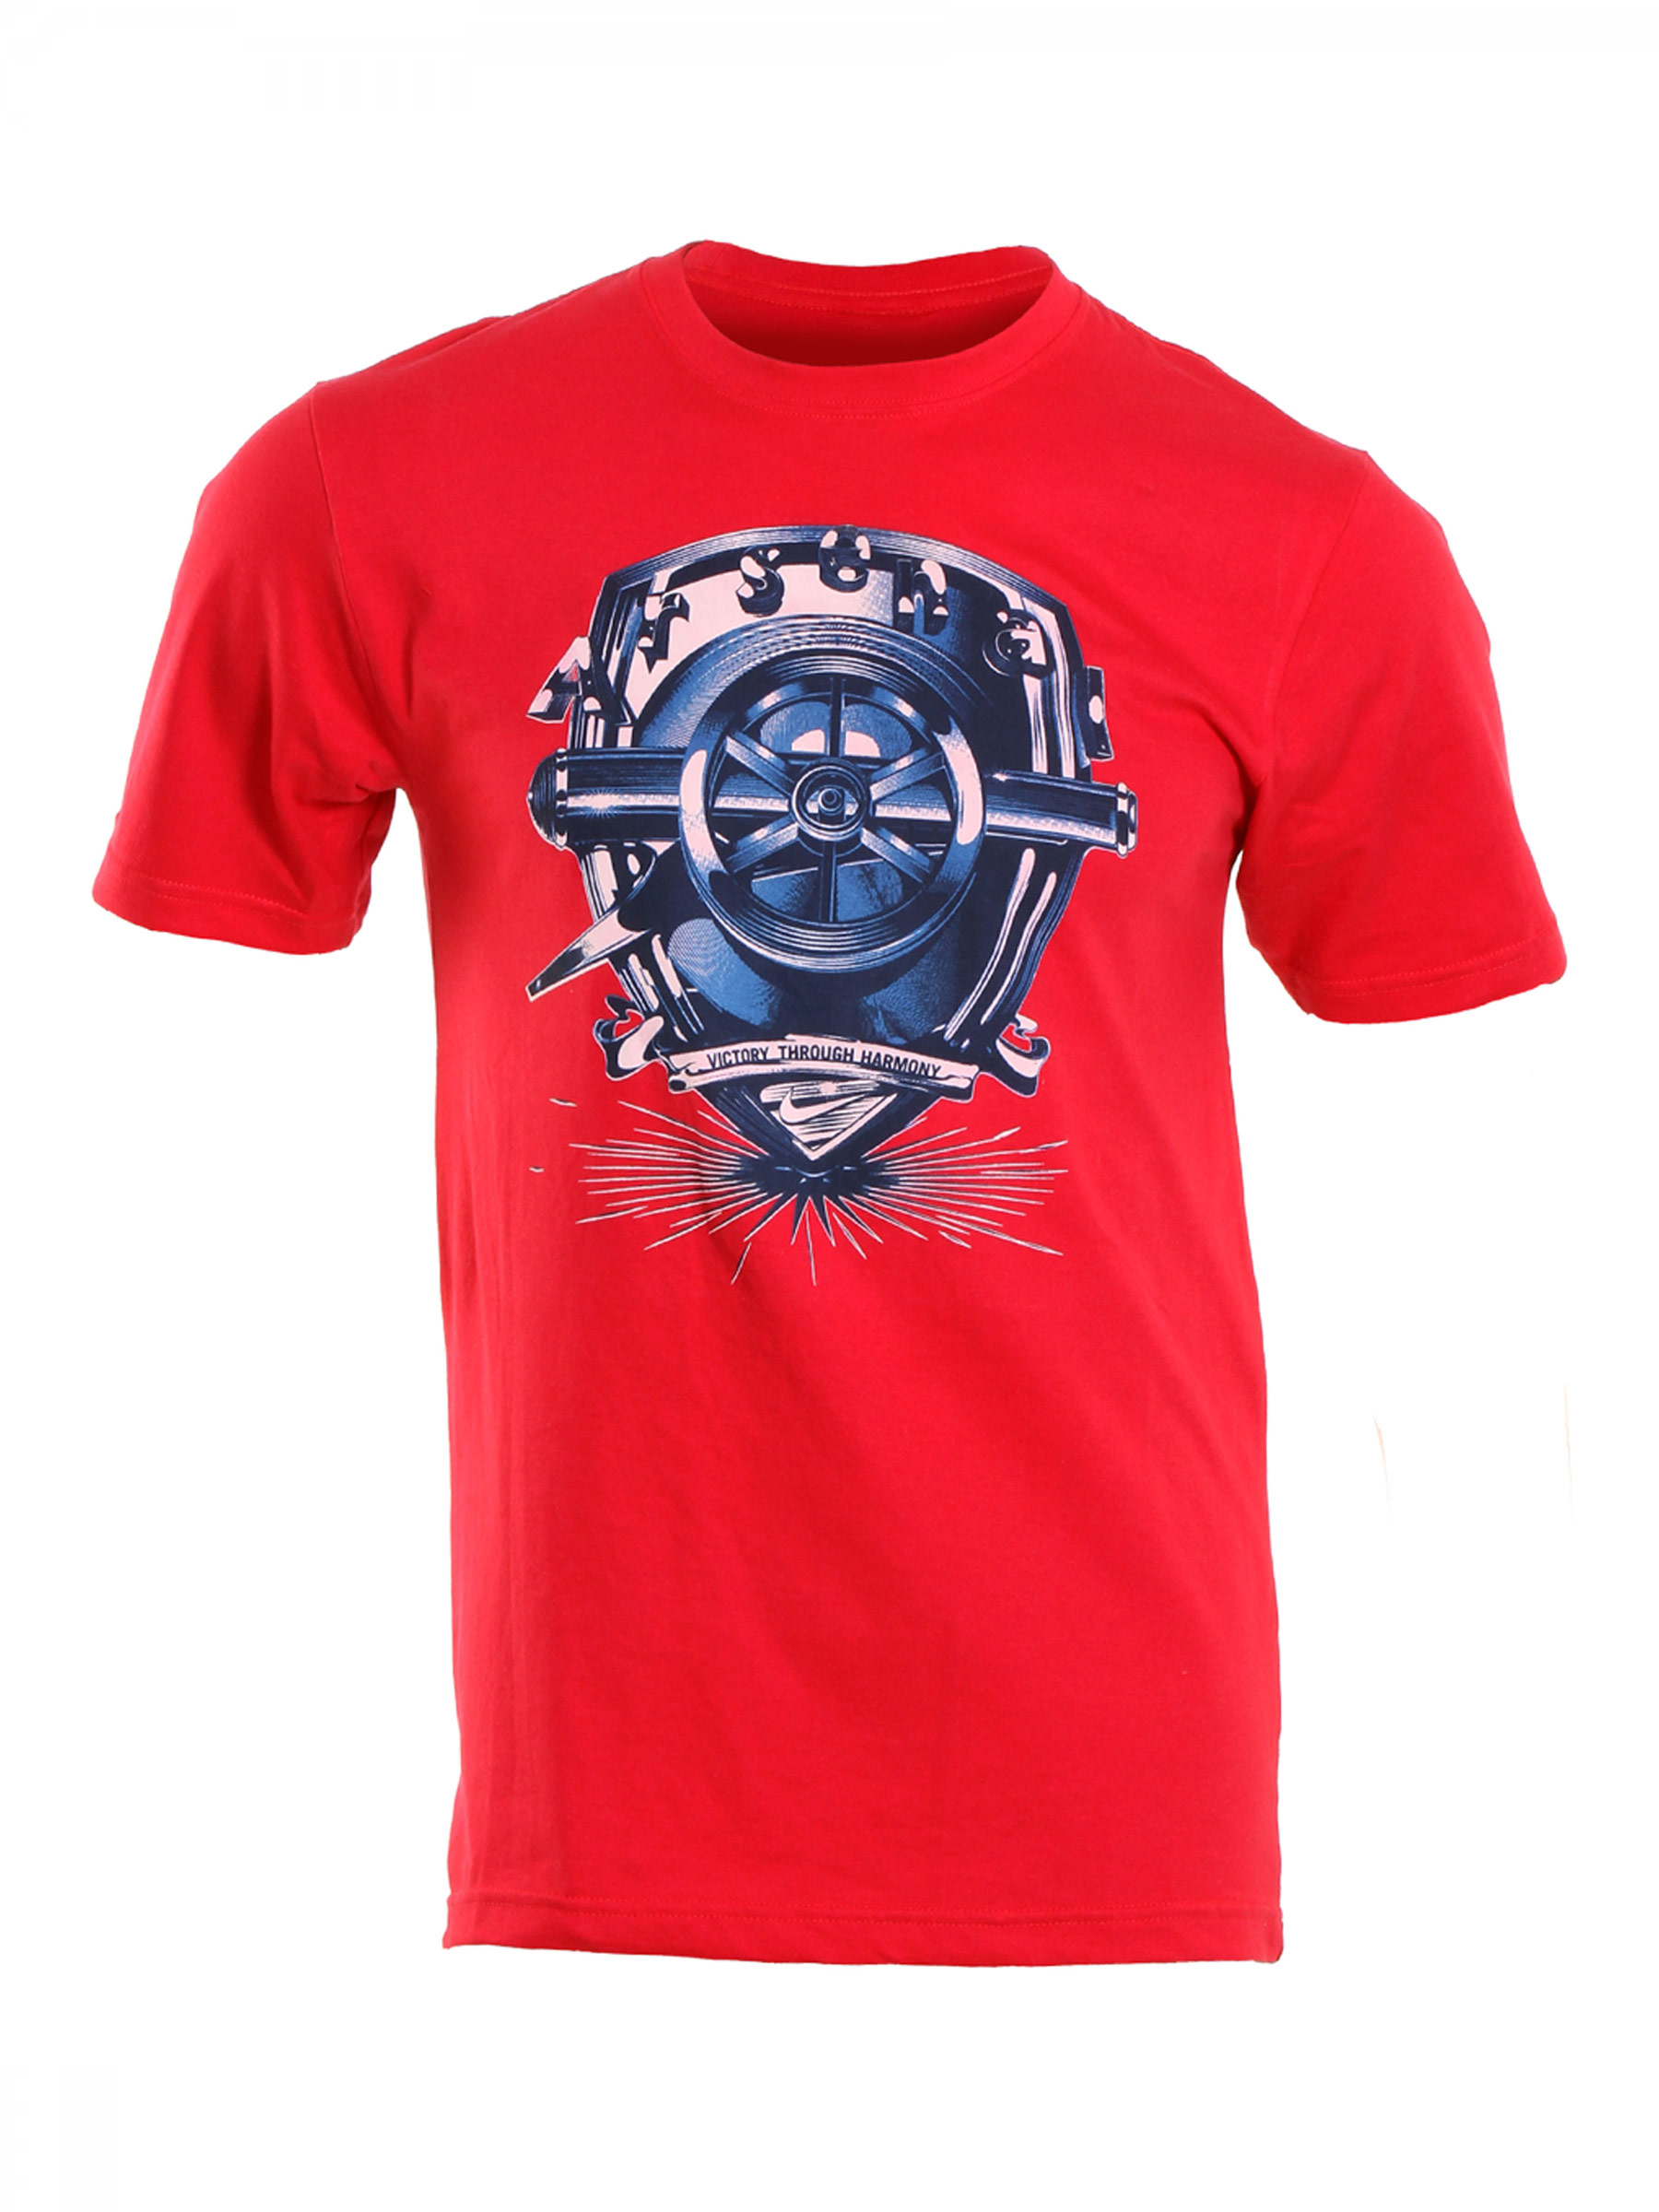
Nike Mens Core Cotton Red T-shirt
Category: Apparel / Topwear / Tshirts
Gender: Men
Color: Red
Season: Fall 2010
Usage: Sports